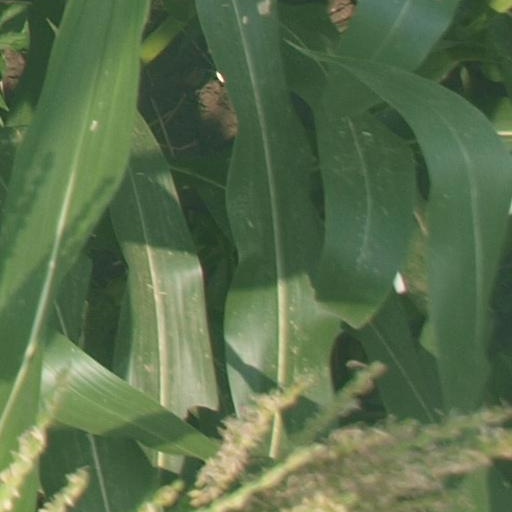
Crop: maize; corn